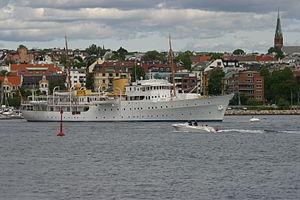
Le RS Norge est le yacht royal de Norvège.